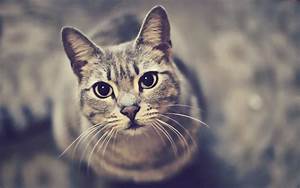
Label: cat